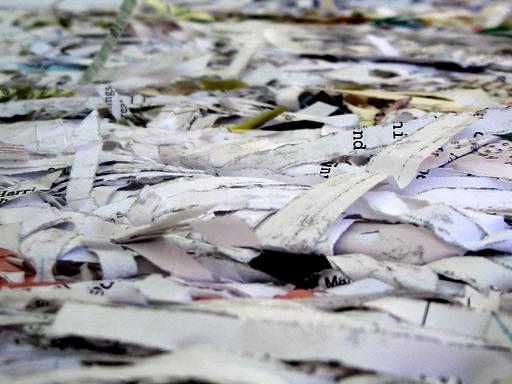
Material: paper